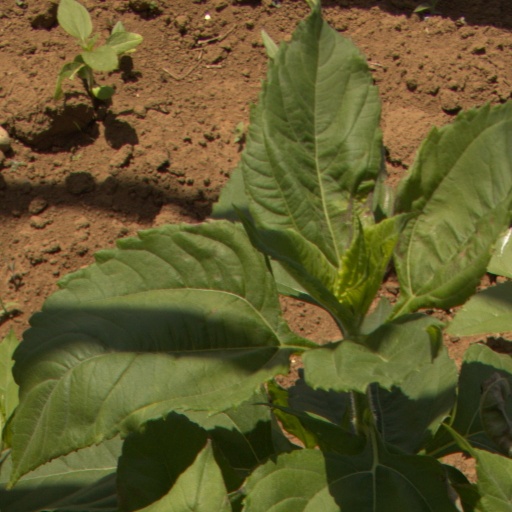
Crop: Jerusalem artichoke